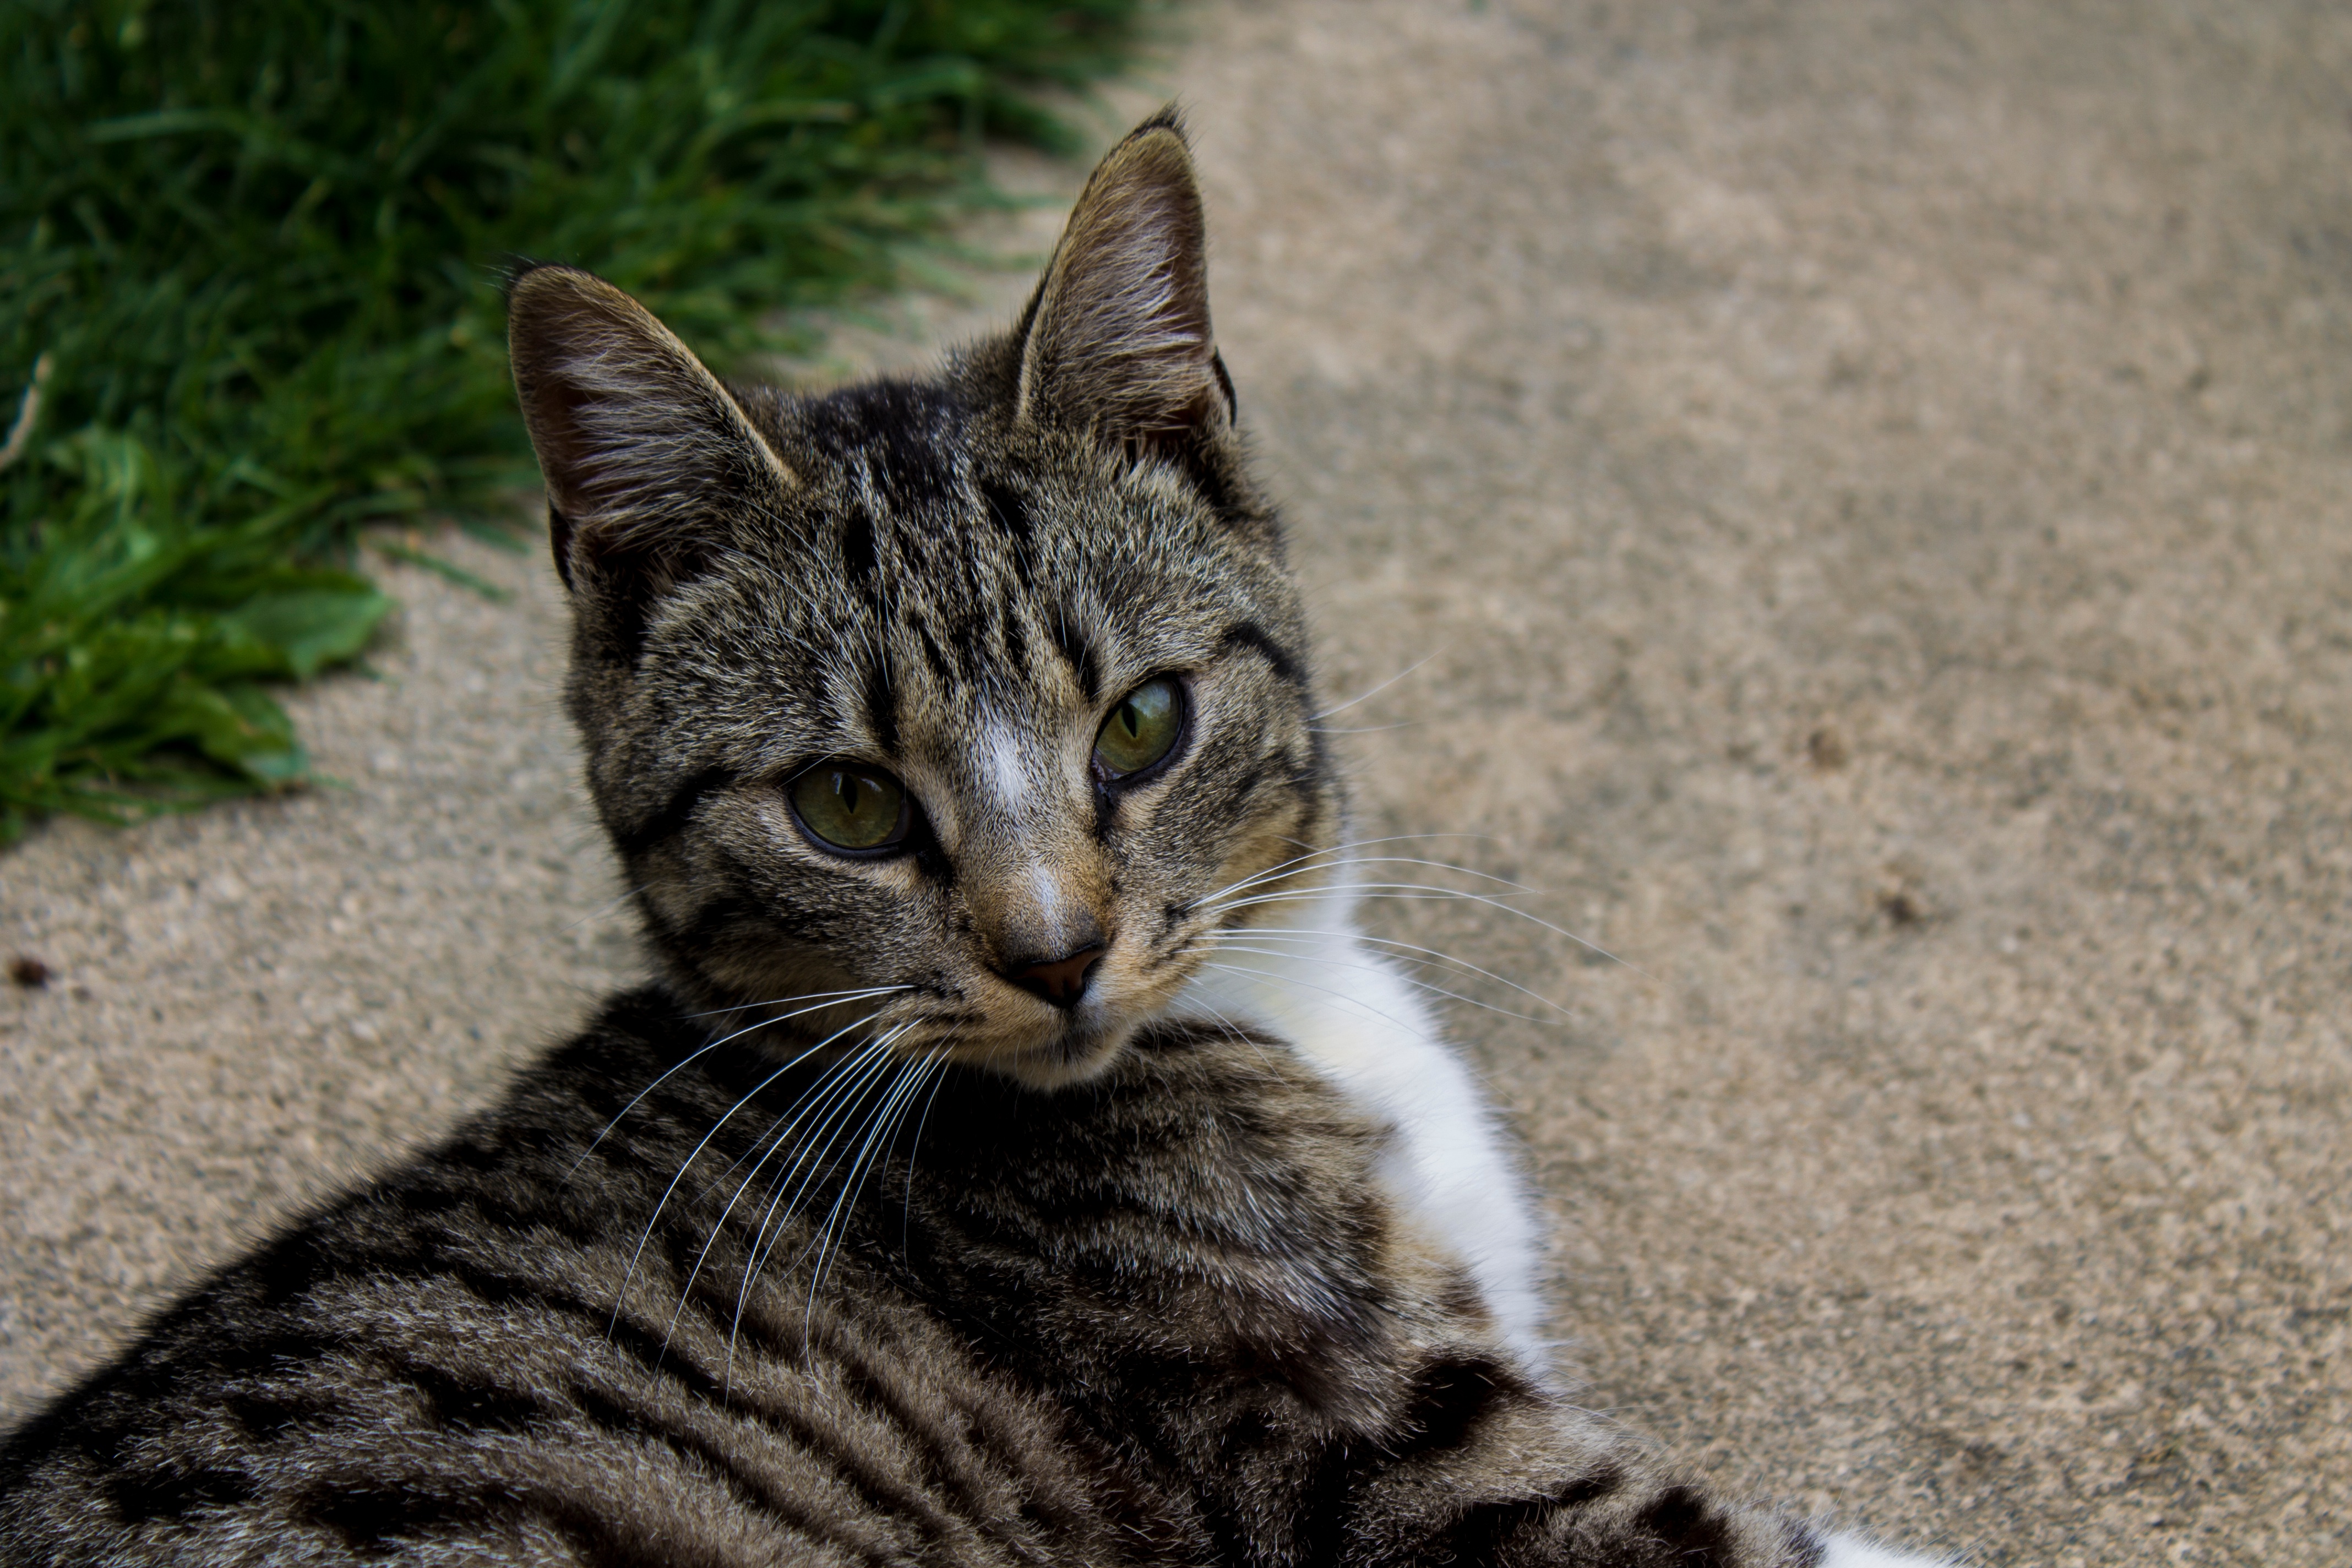
cat, mammal, fauna, whiskers, vertebrate, tabby cat, european shorthair, wild cat, small to medium sized cats, cat like mammal, domestic short haired cat, pixie bob